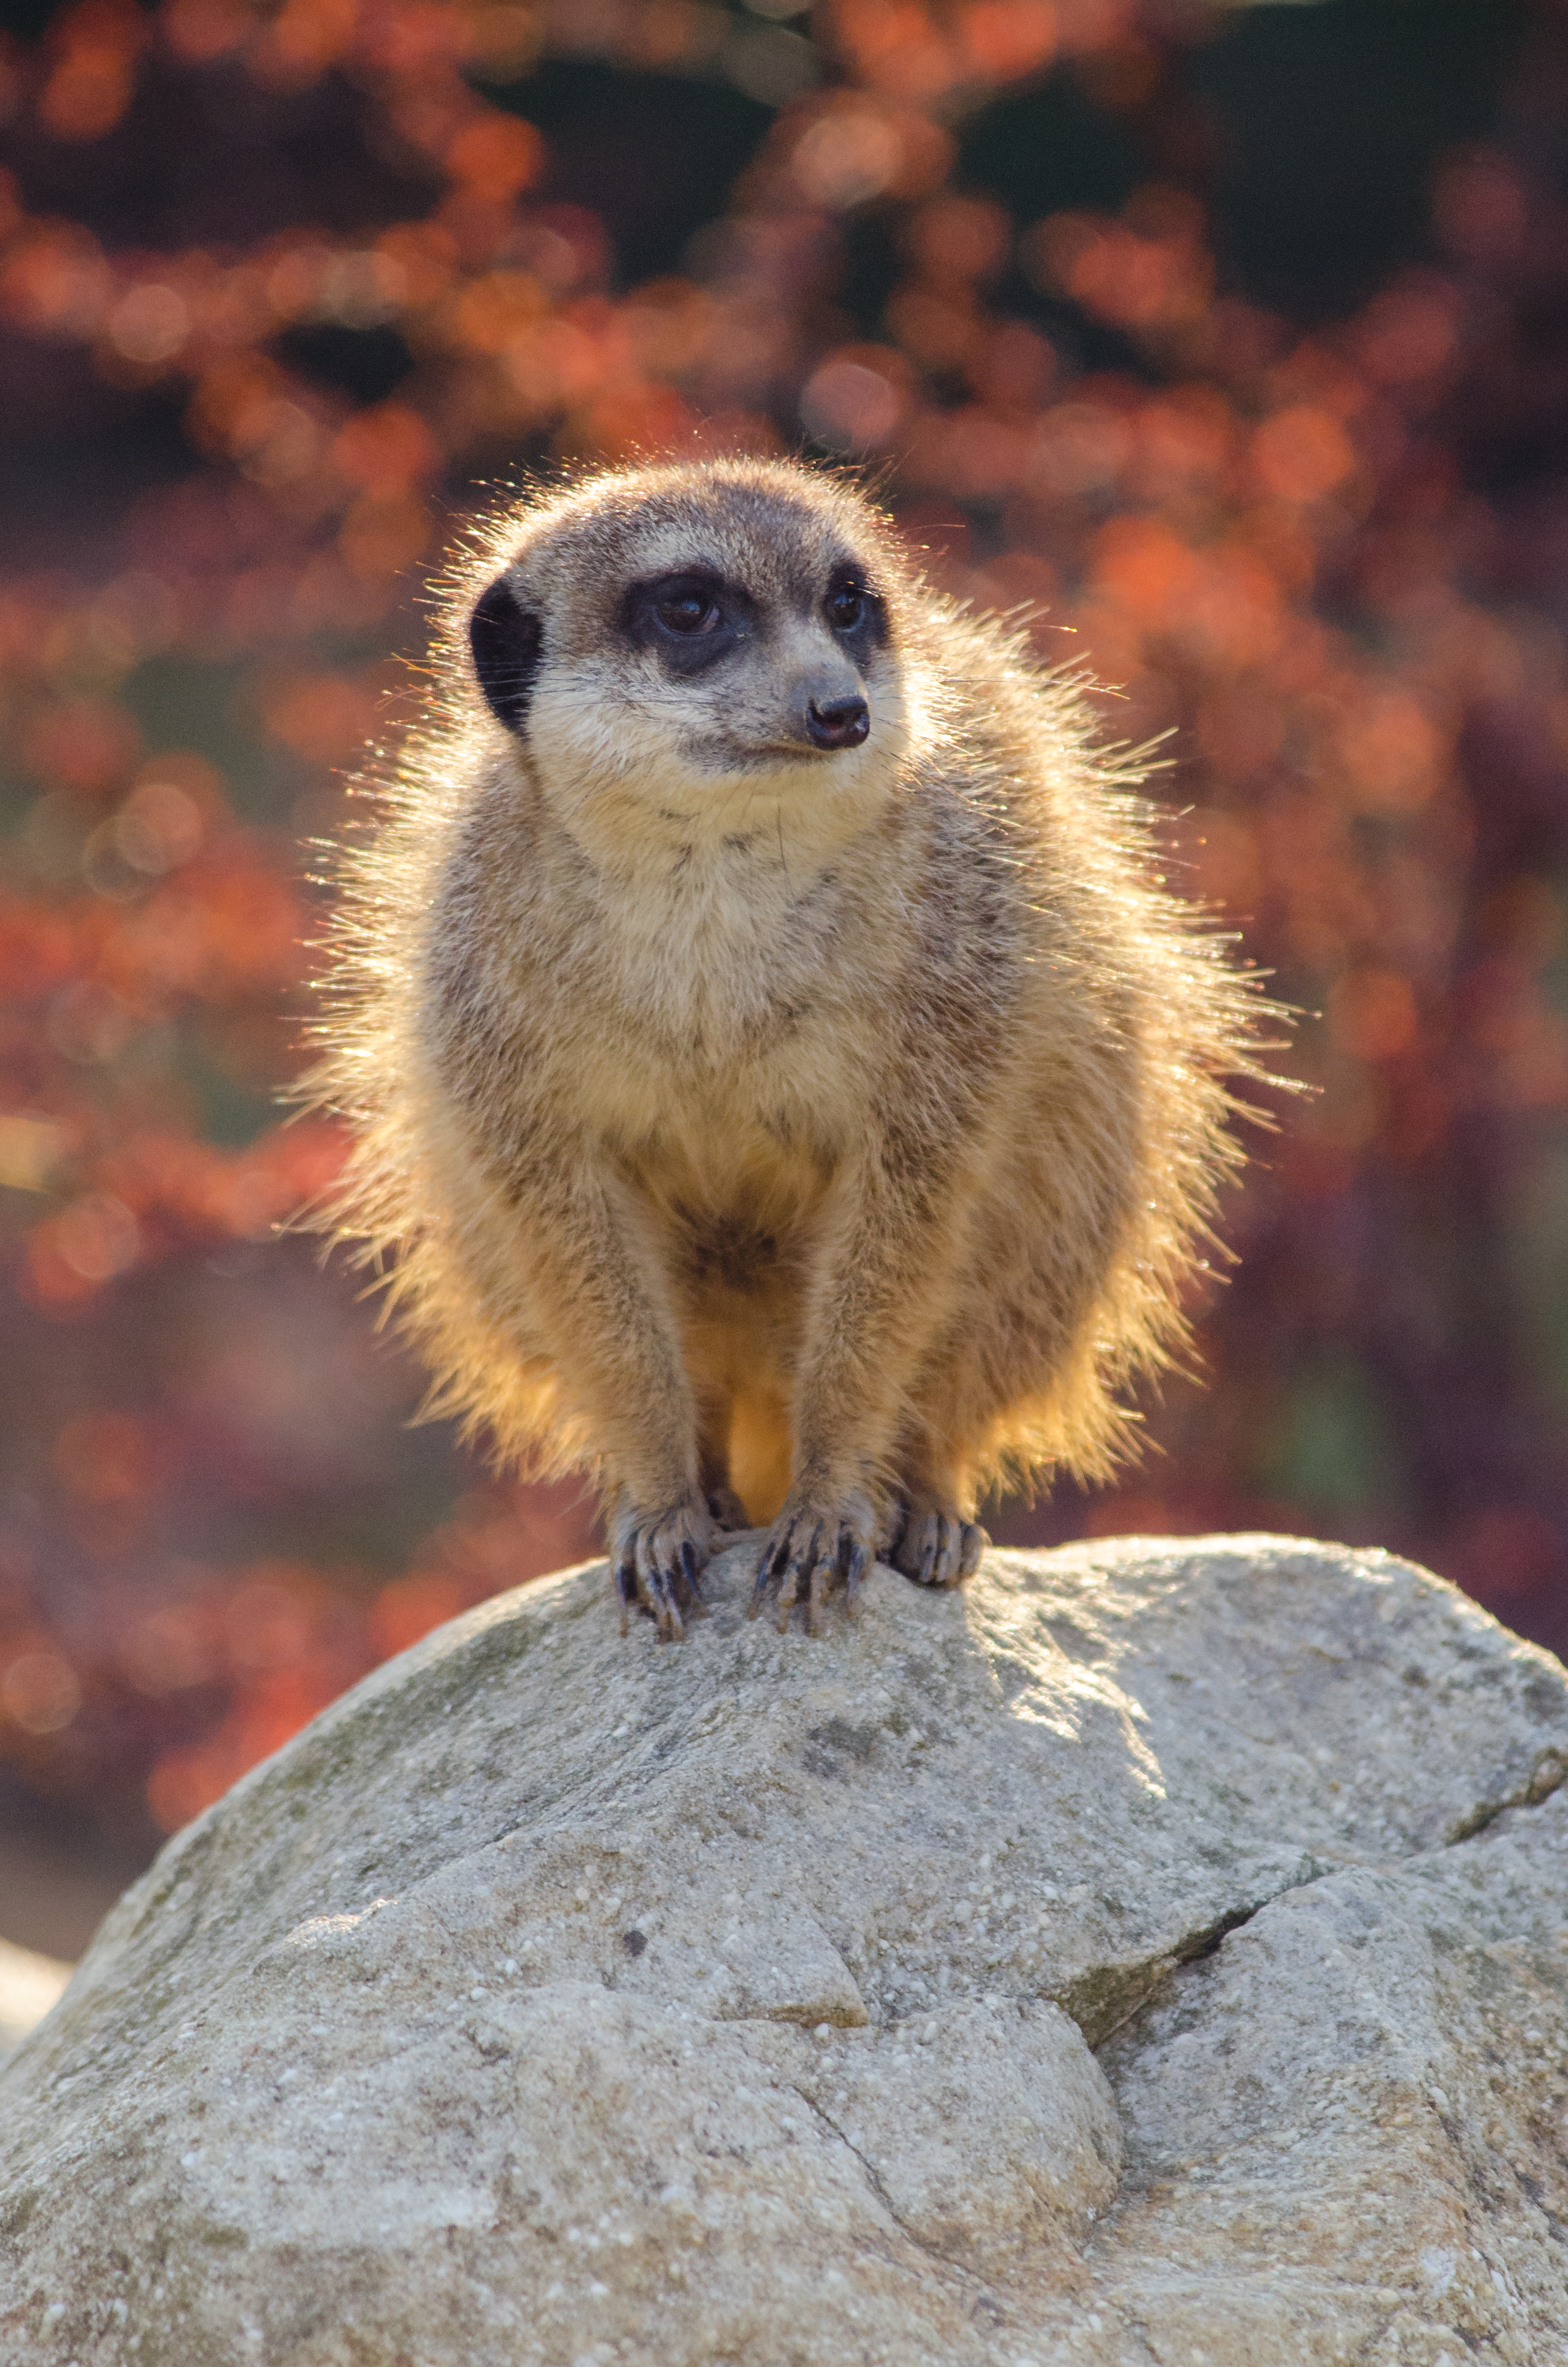
bokeh, animal, cute, wildlife, zoo, mammal, nikon, fauna, whiskers, vertebrate, tier, adorable, d7000, niedlich, tierpark, meerkat, mongoose, erdm nnchen